2021 NASCAR Whelen Euro Series

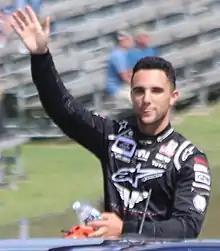
Loris Hezemans won his second Euro Series championship title in 2021.

The 2021 NASCAR Whelen Euro Series is the thirteenth Racecar Euro Series season, and the ninth under the NASCAR Whelen Euro Series branding. The season began at Circuit Ricardo Tormo with the NASCAR GP Spain on 15 May and ended on 31 October with the NASCAR GP Italy at Autodromo Vallelunga.